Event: Nepal Earthquake
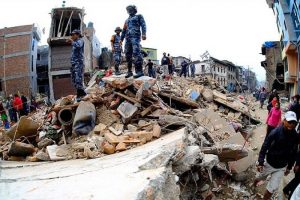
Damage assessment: damage